Susan Louise Marsh

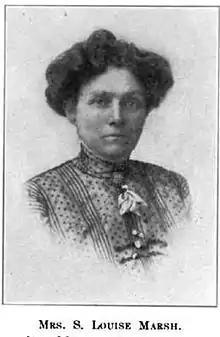
featured in the Daughters of the American Revolution Magazine in 1913

Susan Louise Marsh was an American activist, author, and children's advocate. Marsh is responsible for ending the sole guardianship laws in the state of Missouri through her persistent dedication for change.